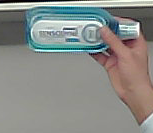
Product: sensodyne_mouthwash